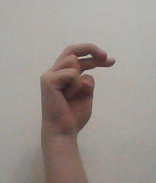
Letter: zay